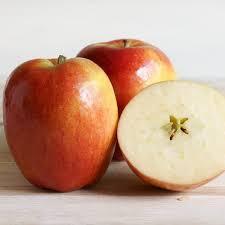
Label: apples